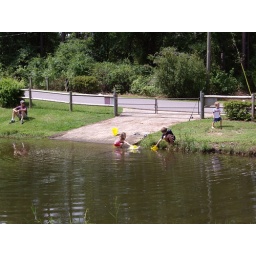
Catching fish in the lake